Metzora (parashah)

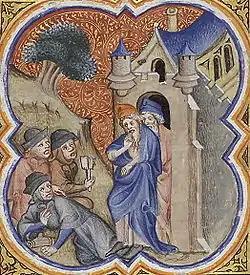
The four lepers bring the news to the guards at the gate of Samaria (illumination from Petrus Comestor's 1372 "Bible Historiale")

Feeling qualms of guilt, they went to go tell the king of Samaria, and called to the porters of the city telling them what they had seen, and the porters told the king's household within. The king arose in the night, and told his servants that he suspected that the Arameans had hidden in the field, thinking that when the Samaritans came out, they would be able to get into the city. One of his servants suggested that some men take five of the horses that remained and go see, and they took two chariots with horses to go and see. They went after the Arameans as far as the Jordan River, and all the way was littered with garments and vessels that the Arameans had cast away in their haste, and the messengers returned and told the king. So the people went out and looted Arameans' camp, so that the market price of; a measure (seah) of fine flour (about six dry qt., six lb. or three kg.) and two seahs of barley meal; each dropped to one shekel in price, as God's prophet had said it would. And the king appointed the captain on whom he leaned to take charge of the gate, and the people trampled him and killed him before he could taste of the flour, just as the man of God Elisha had said.